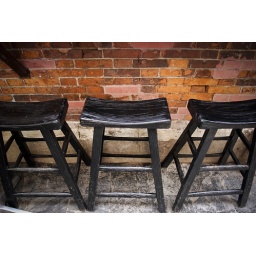
3 chairs standing in front of the brick wall just like bros.